Mackay of Aberach

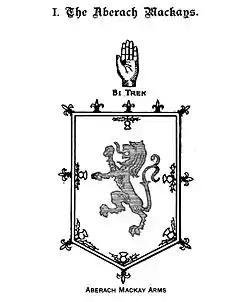
The Mackay of Aberach coat of arms

The Mackays of Aberach also known as the Clan Aberach are a Scottish family and a branch of the ancient Clan Mackay of the Scottish Highlands. They were the senior cadet branch of the Clan Mackay and were seated at Achness, in Strathnaver, which is in modern-day Sutherland. In Scottish Gaelic they are known as the Sleaght-ean Aberigh (descendants of John Aberach).